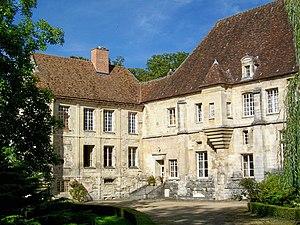
L'entrée de l'ancien palais abbatial, à l'angle nord-ouest du complexe.
L'abbaye Saint-Jean-Baptiste du Moncel, située à Pontpoint, au nord de la forêt d'Halatte dans le département de l'Oise, en région des Hauts-de-France, était une abbaye de moniales clarisses été fondée par Philippe le Bel, en 1309. Elle fut établie sur les terres confisquées par Philippe le Bel à Philippe de Beaumanoir, jurisconsulte et bailli de Senlis. L'abbaye est aujourd'hui rattaché à la paroisse Sainte-Maxence de Pont-Sainte-Maxence.